Great Falls, Montana

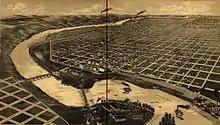
1891 bird's-eye illustration of Great Falls

Politically, the future site of Great Falls passed through numerous hands in the 19th century. It was part of the unincorporated frontier until May 30, 1854, when Congress established the Nebraska Territory. On March 2, 1861, the site became part of the Dakota Territory. The Great Falls area was incorporated into the Idaho Territory on March 4, 1863, and then into the Montana Territory on May 28, 1864. It became part of the state of Montana upon that territory's admission to statehood on November 8, 1889.